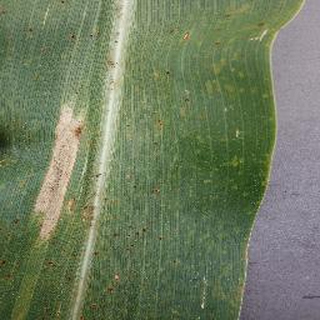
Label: corn_northern_leaf_blight